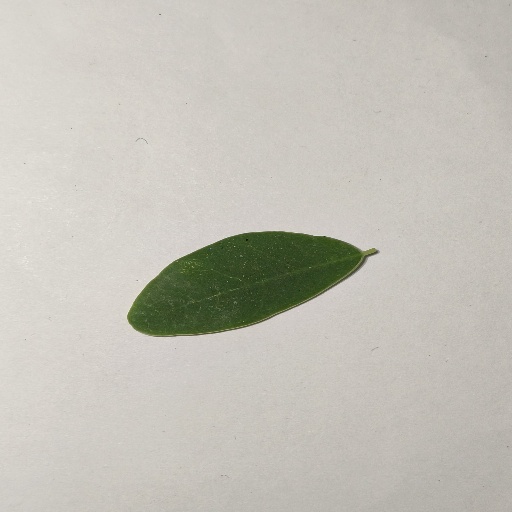
Species: Sojina
Leaf condition: Healthy Leaf